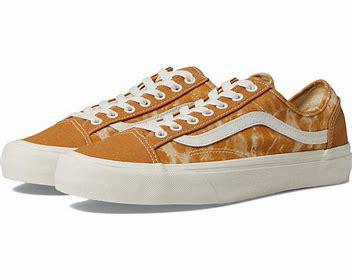
Brand: Vans
Model: Style 36 Decon Sf Skate